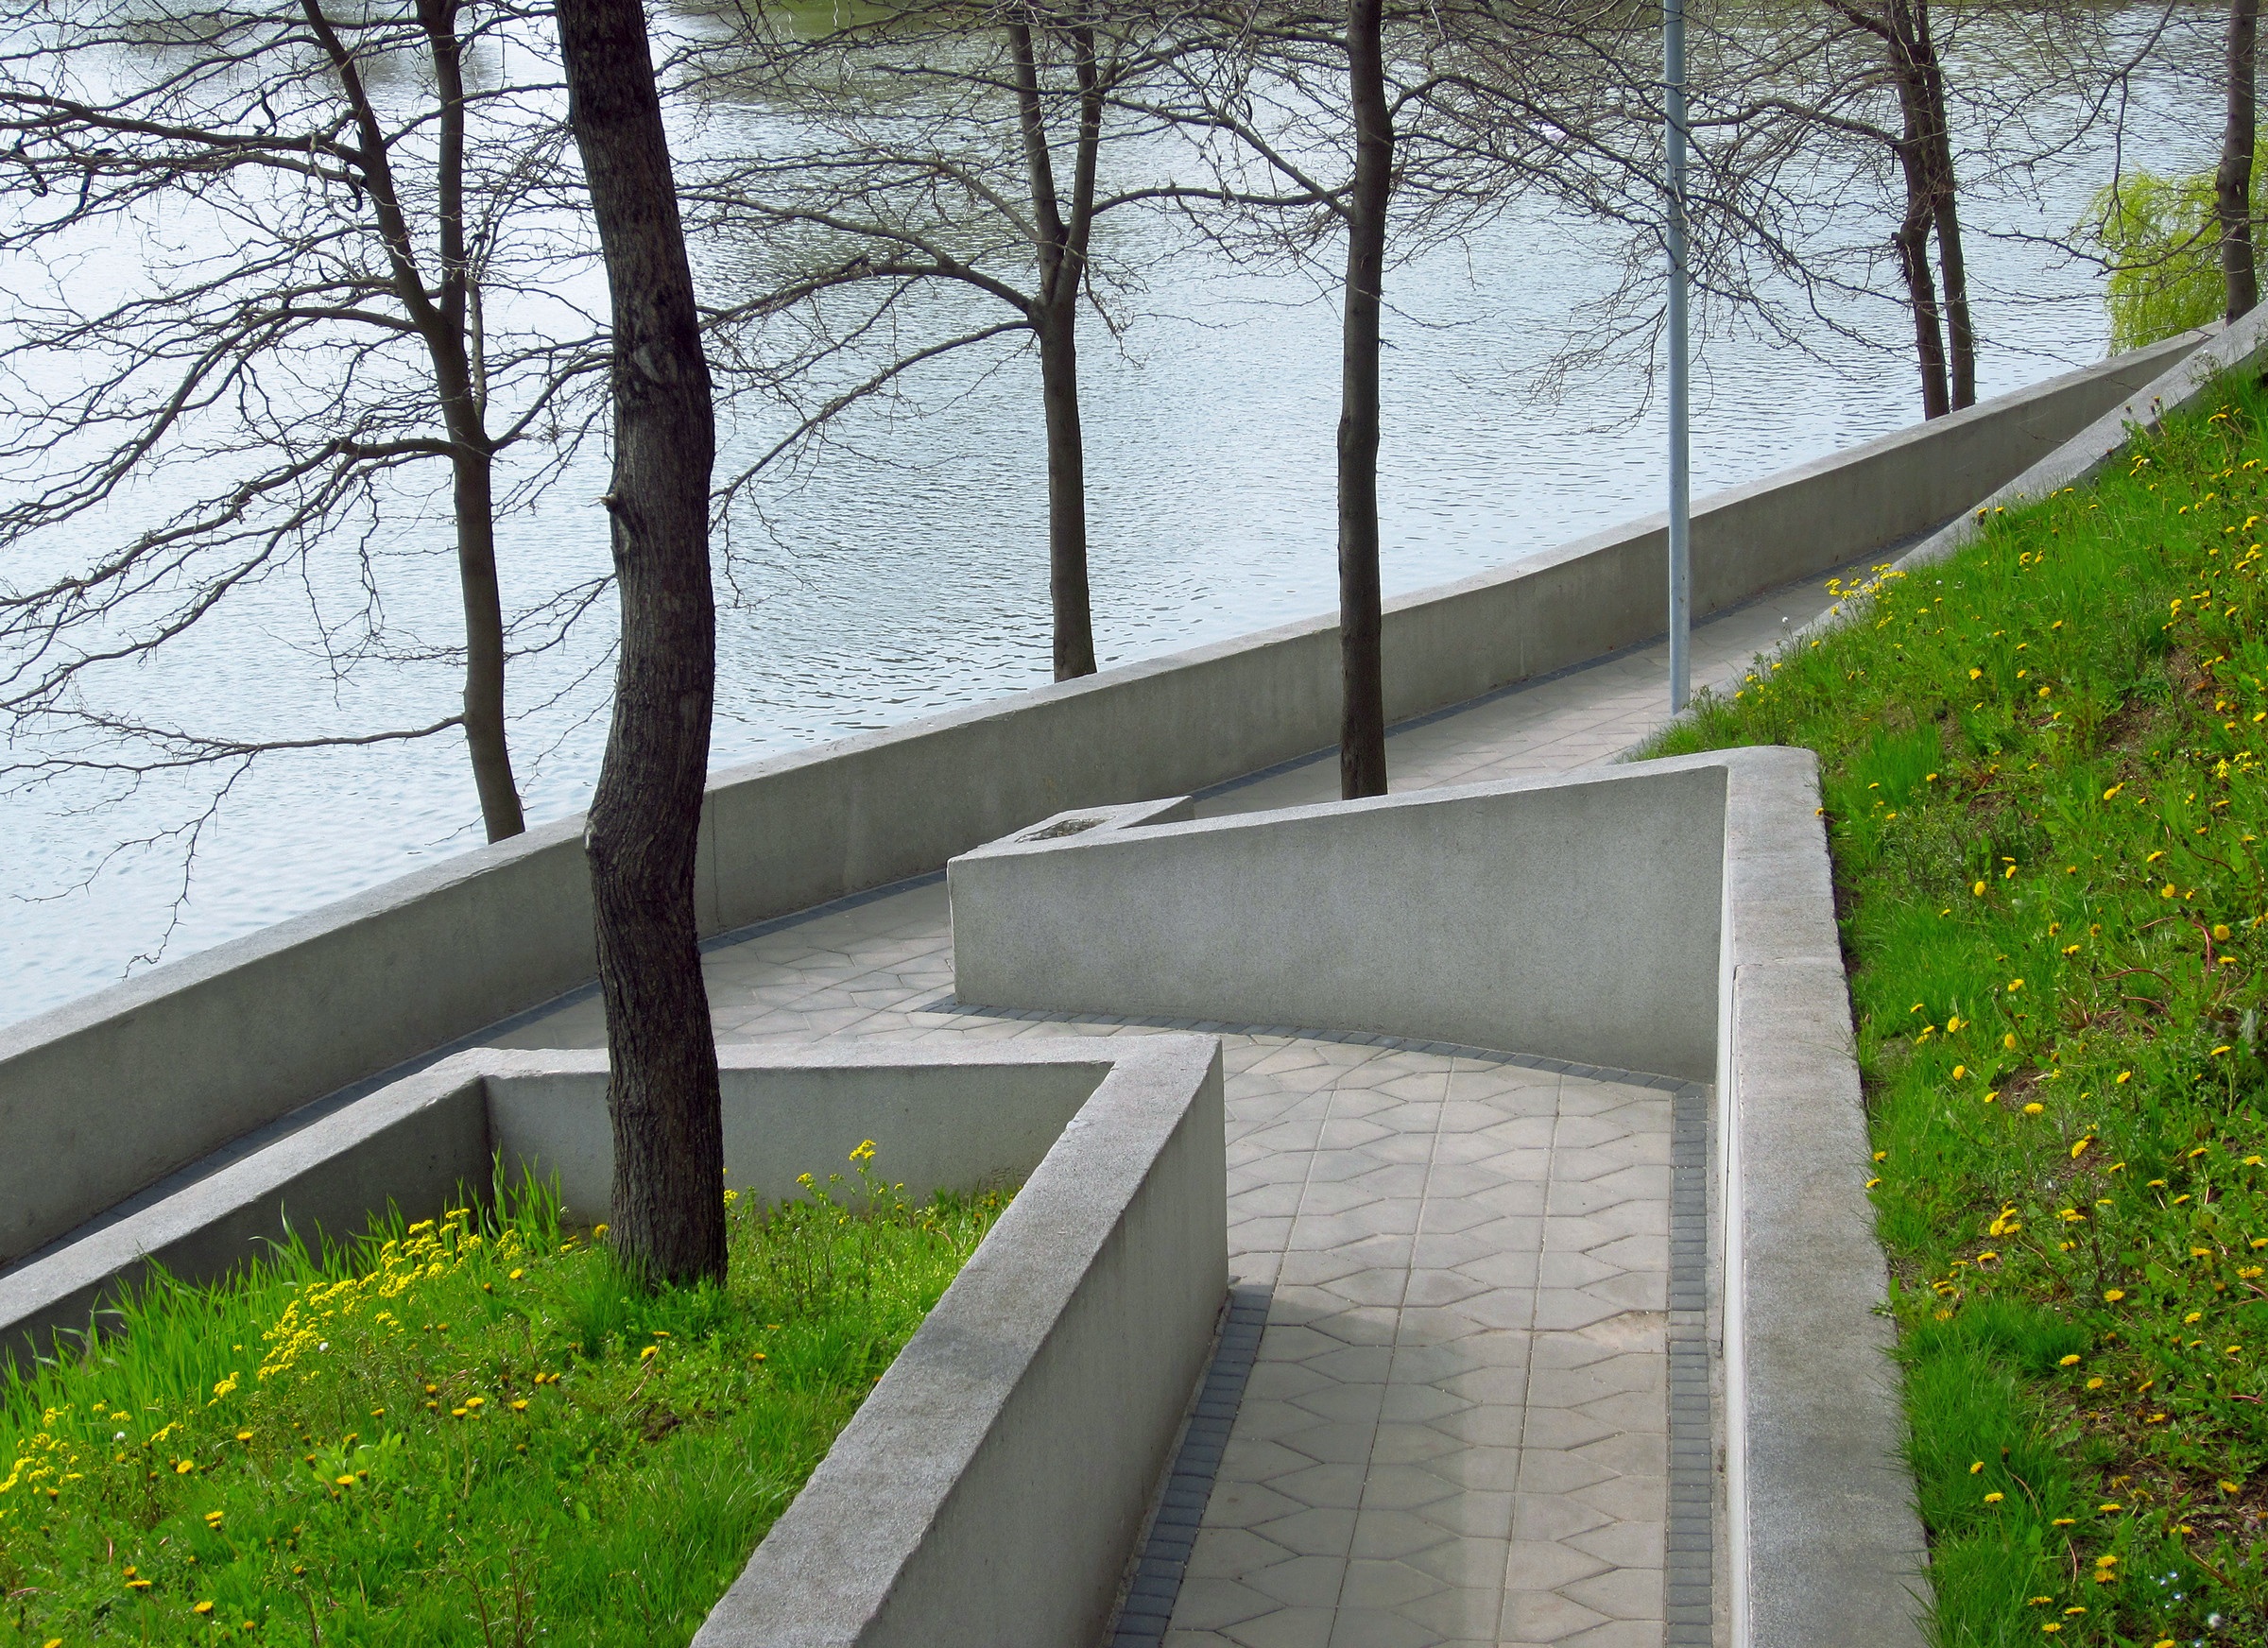
water, nature, grass, architecture, lake, alley, wall, walkway, green, geometry, park, garden, handrail, trees, memorial, springtime, romania, bucharest, sunny day, urban landscape